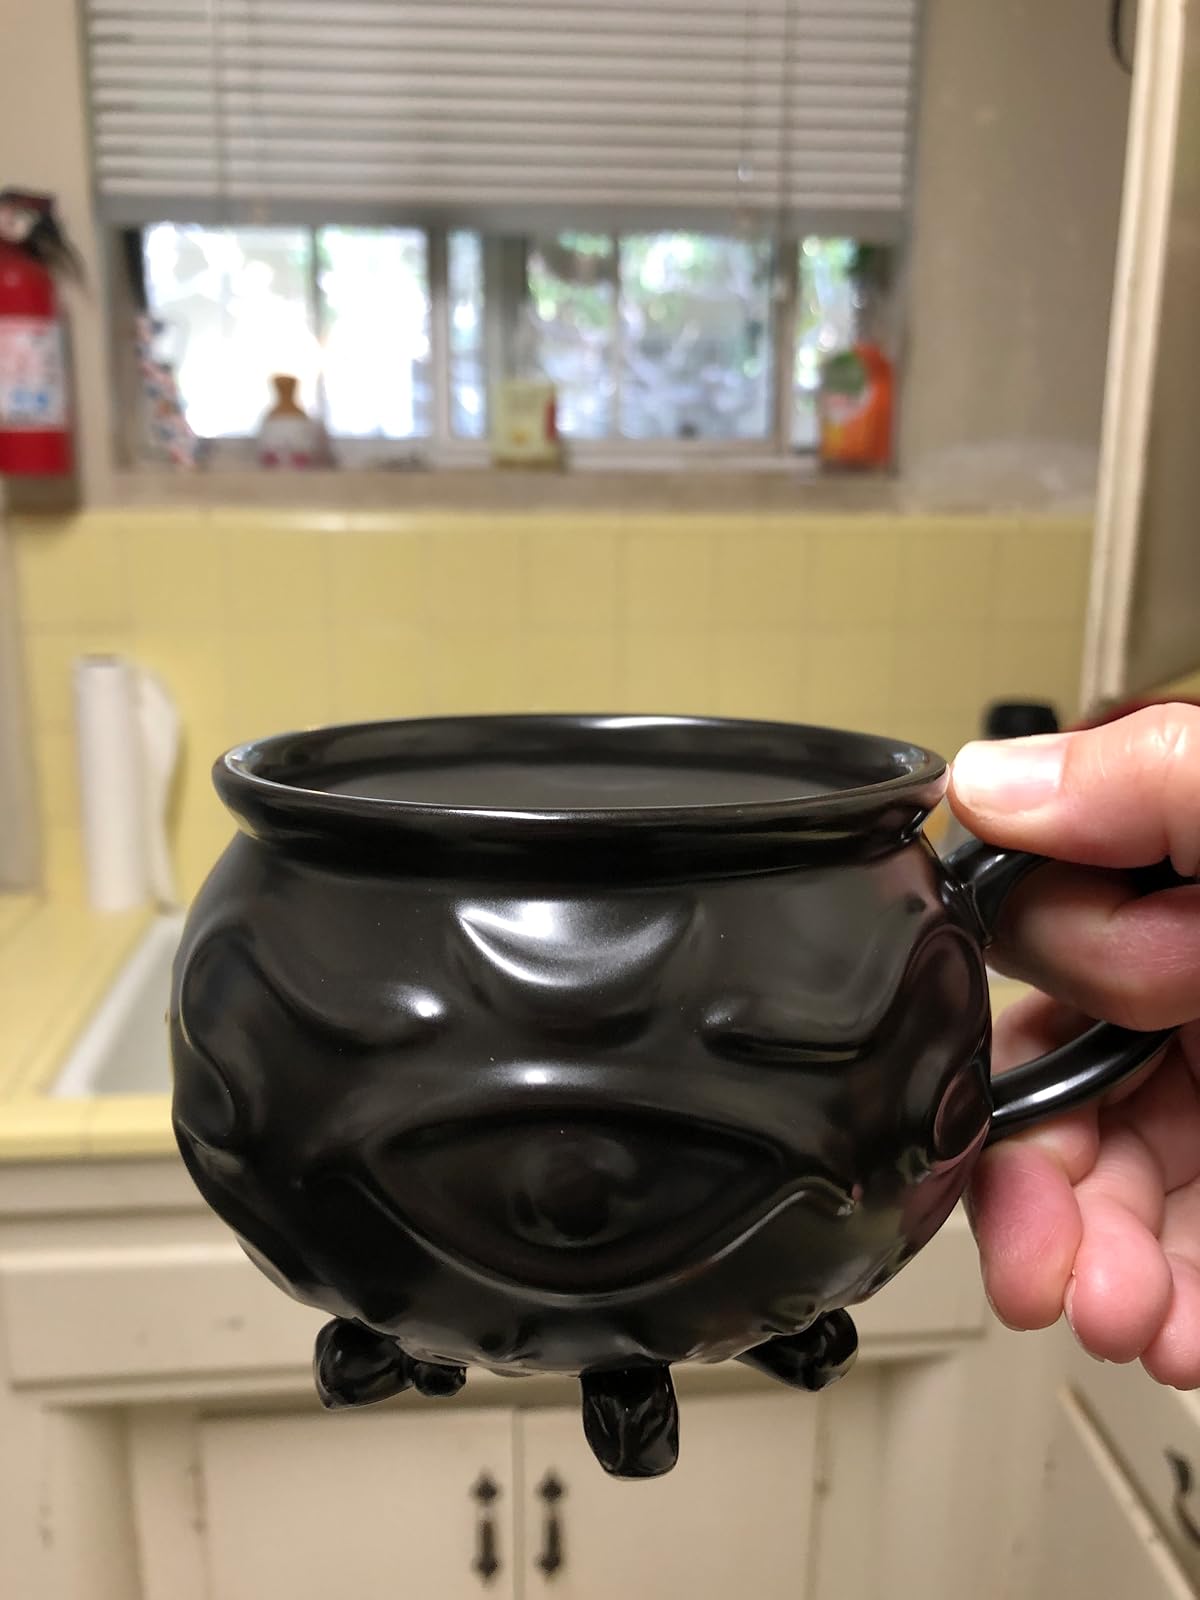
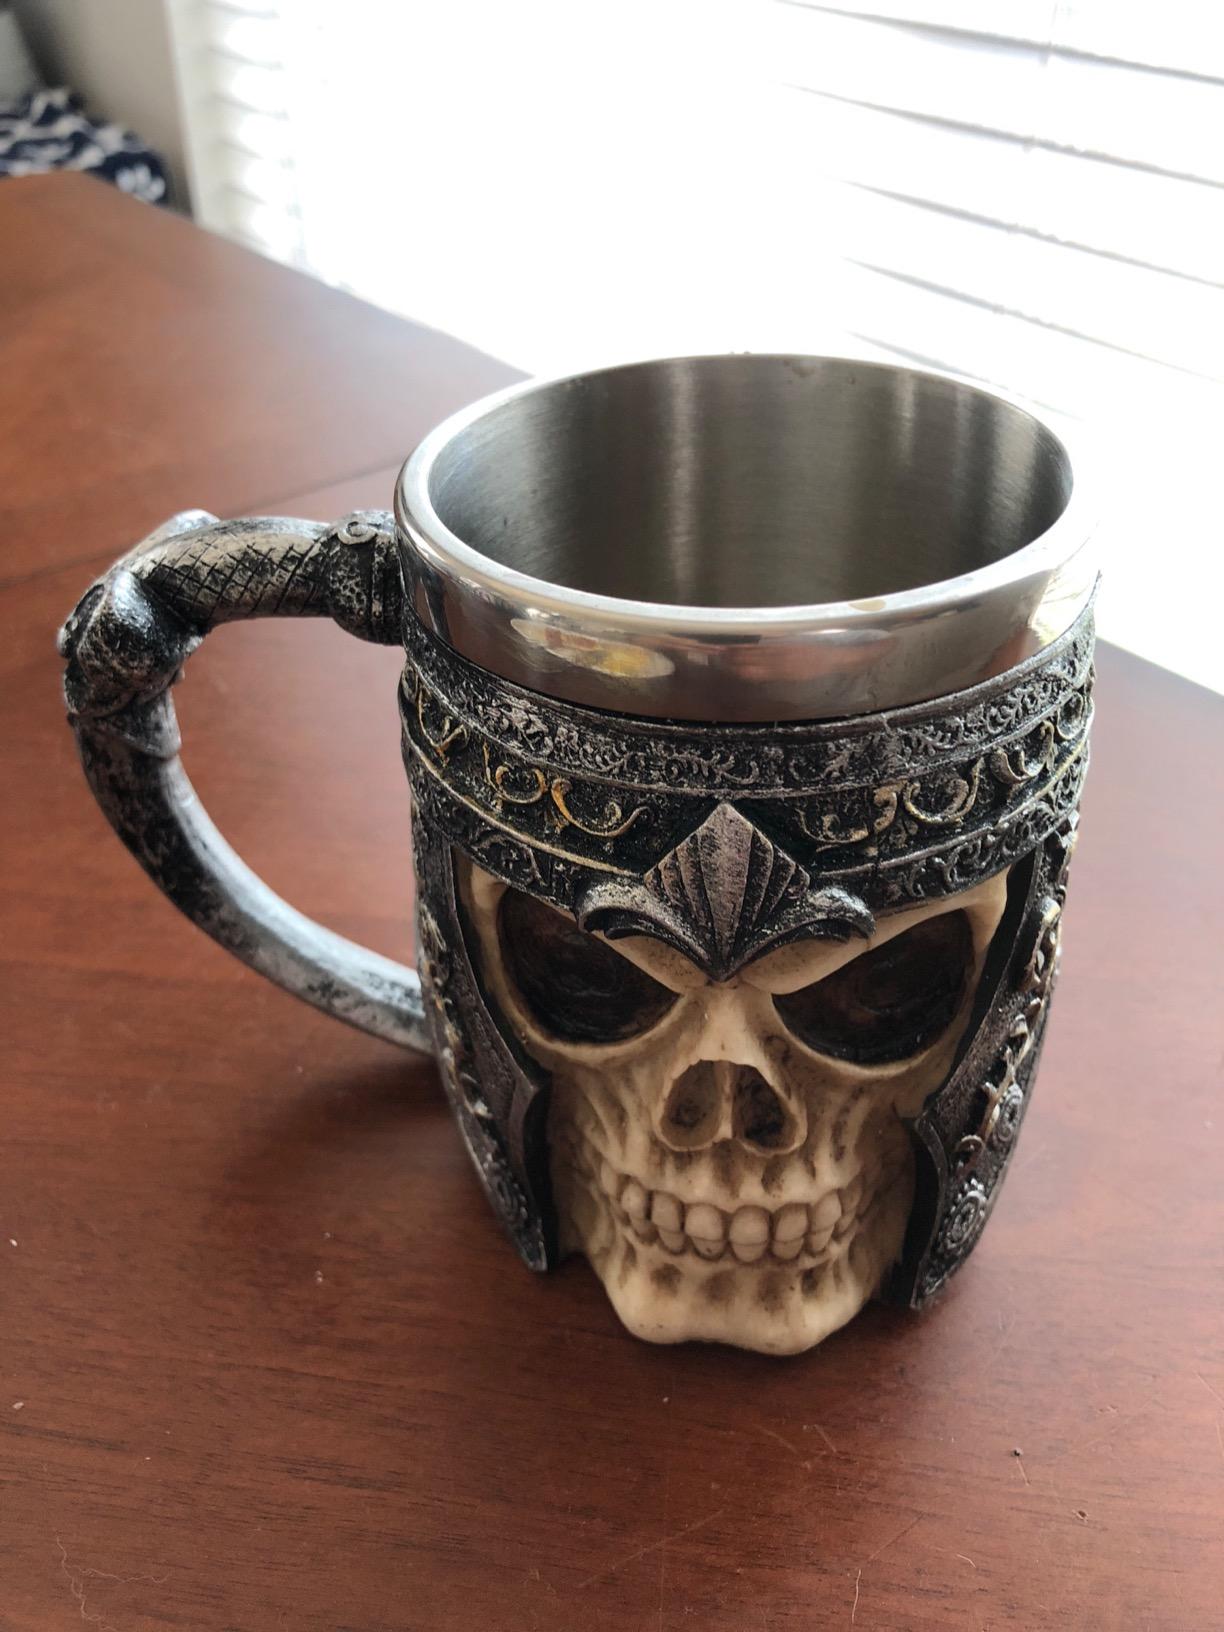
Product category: items_mug
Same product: no